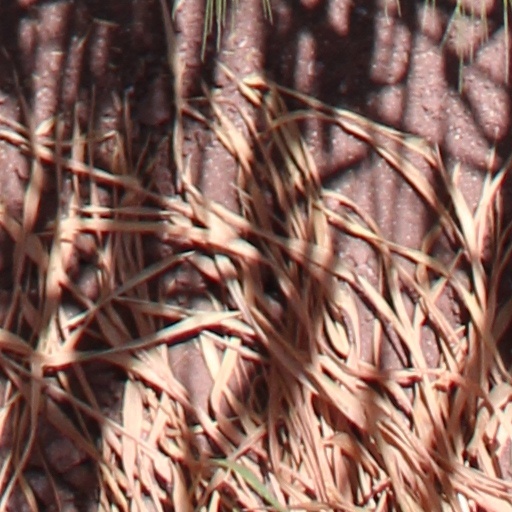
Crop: wheat